Saint Margaret of Scotland

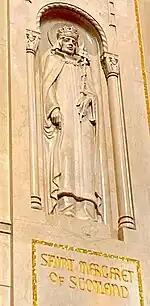
Relief sculpture of St Margaret of Scotland, Basilica of the National Shrine of the Immaculate Conception, Washington, D.C.

"The chroniclers all agree in depicting Queen Margaret as a strong, pure, noble character, who had very great influence over her husband, and through him over Scottish history, especially in its ecclesiastical aspects. Her religion, which was genuine and intense, was of the newest Roman style; and to her are attributed a number of reforms by which the Church [in] Scotland was considerably modified from the insular and primitive type which down to her time it had exhibited. Among those expressly mentioned are a change in the manner of observing Lent, which thenceforward began as elsewhere on Ash Wednesday and not as previously on the following Monday, and the abolition of the old practice of observing Saturday (Sabbath), not Sunday, as the day of rest from labour (for more information on this issue see Skene's "Celtic Scotland", book ii chap. 8)."